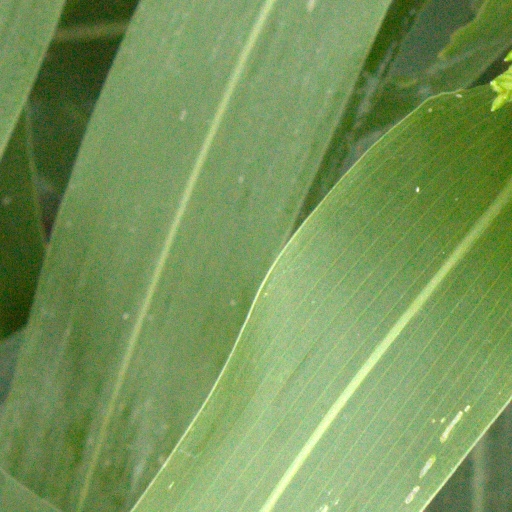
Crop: sorghum